Queen Charlotte (1810 ship)

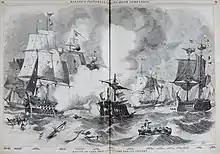
Battle of Lake Erie, Ballou's Pictorial 1856

At the time of Barclay's arrival, the Americans were constructing larger, more powerful ships at Erie in a bid to wrest control of the lake. Barclay intended to raid Erie and burn the new construction before the vessels could enter service, but was prevented from enacting the plan by the Army, which refused to give him the troops he needed. Barclay instead set up a blockade of Erie, intending to interdict the ships if they launched. Barclay put this plan in motion three days after arriving at Amherstburg. On 30 July 1813, Barclay's squadron lifted the blockade in order to resupply at Amherstburg. During his absence, the American commander, Commodore Oliver Hazard Perry launched the ships. Upon his return, Barclay saw the powerful American ships on the lake and the squadron retreated to Amherstburg to await the launch of .